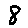
Label: 8